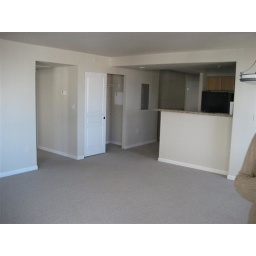
Bedroom in the Olympus- 12th floor 2 bed unit